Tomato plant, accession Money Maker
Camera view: horizontal (90 deg, fisheye); turntable rotation: 60 degrees
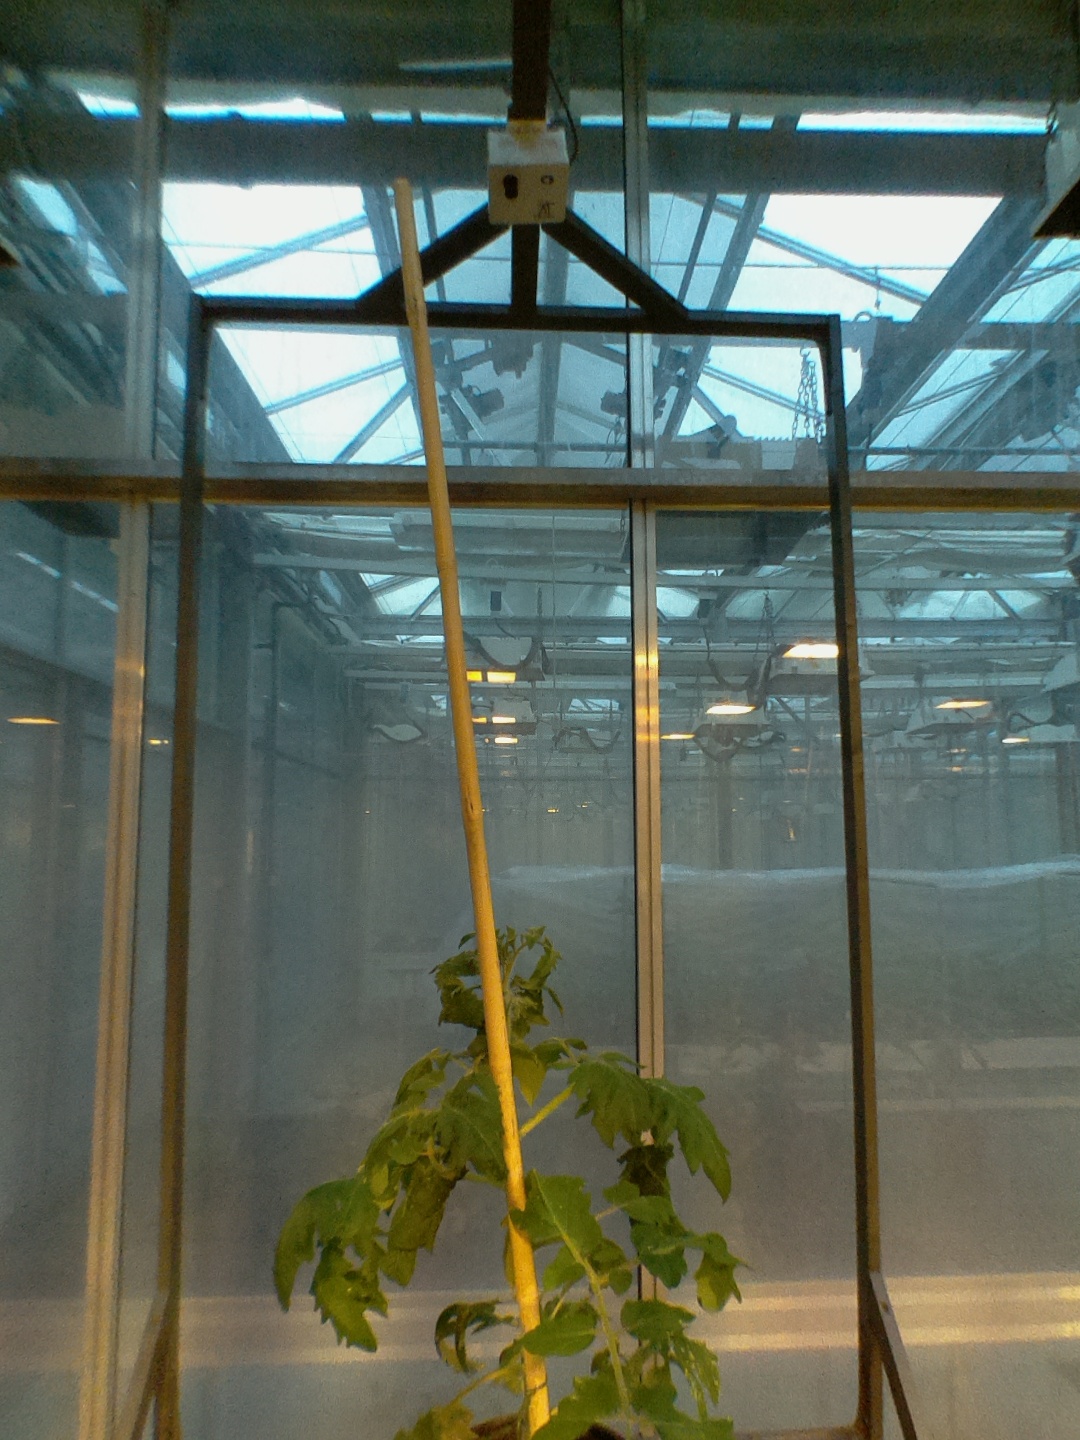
BBCH growth stage 52: 2 inflorescences visible